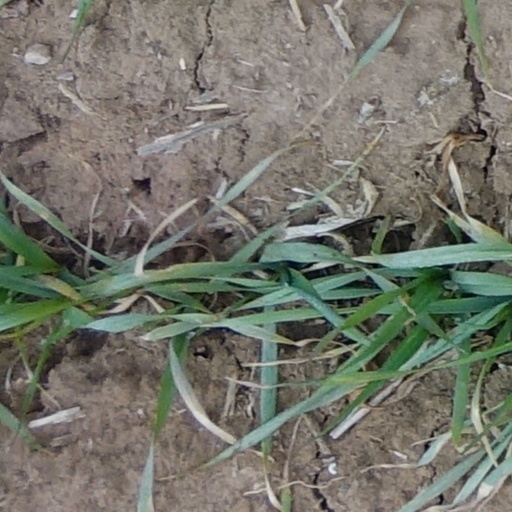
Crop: wheat